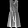
Label: Dress